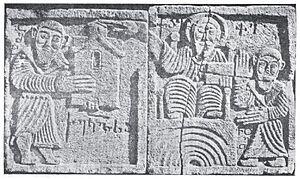
Ekvtimé Takhaïchvili, né le 3 janvier 1863 à Likhaouri et mort le 21 février 1953 à Tbilissi, était un historien, archéologue et homme politique géorgien. Exilé en France de 1921 à 1945 avec le gouvernement de la République démocratique de Géorgie, il y fut le gardien de son trésor national.